Amie Parnes

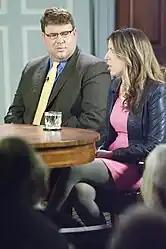
Jonathan Allen and Amie Parnes in 2014. Allen described Parnes as having "tremendous talent and drive".

In 2012, Parnes partnered with journalist Jonathan Allen of "Politico" to write a book on then U.S. Secretary of State Hillary Clinton that focused on her tenure and political future. The pair spoke to more than 200 sources and gained deep access into Clinton's inner circle. These sources included advisers, aides of Clinton's 2008 presidential campaign, and Clinton herself.